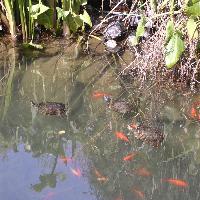
Weather: sun or clear